Chios

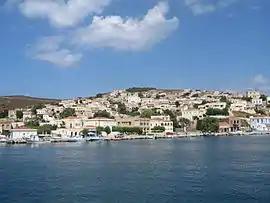
View of Oinousses

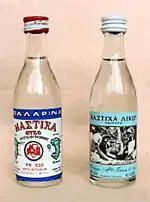
Bottles of Chios mastiha alcoholic beverages: Masticha Ouzo (left) and Masticha Liqueur (right).

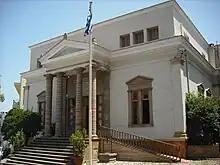
"Adamantios Korais" public library of Chios town.

In April 1566, the island of Chios was captured by the Ottoman Empire after the surrender to Piyale Pasha. Subsequently, the Genoans were sent to the capital and after some time upon the request of the French ambassador they were allowed to return with a firman.